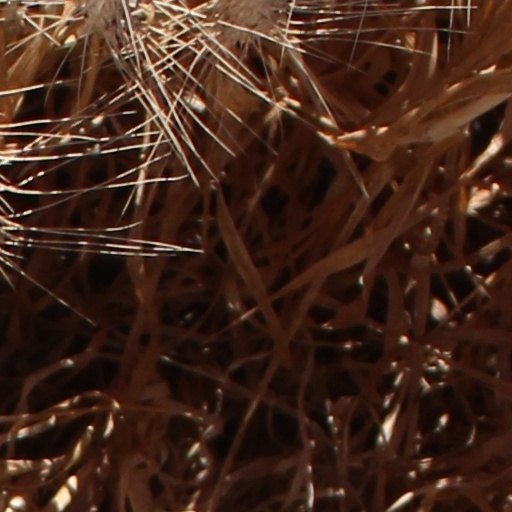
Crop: wheat